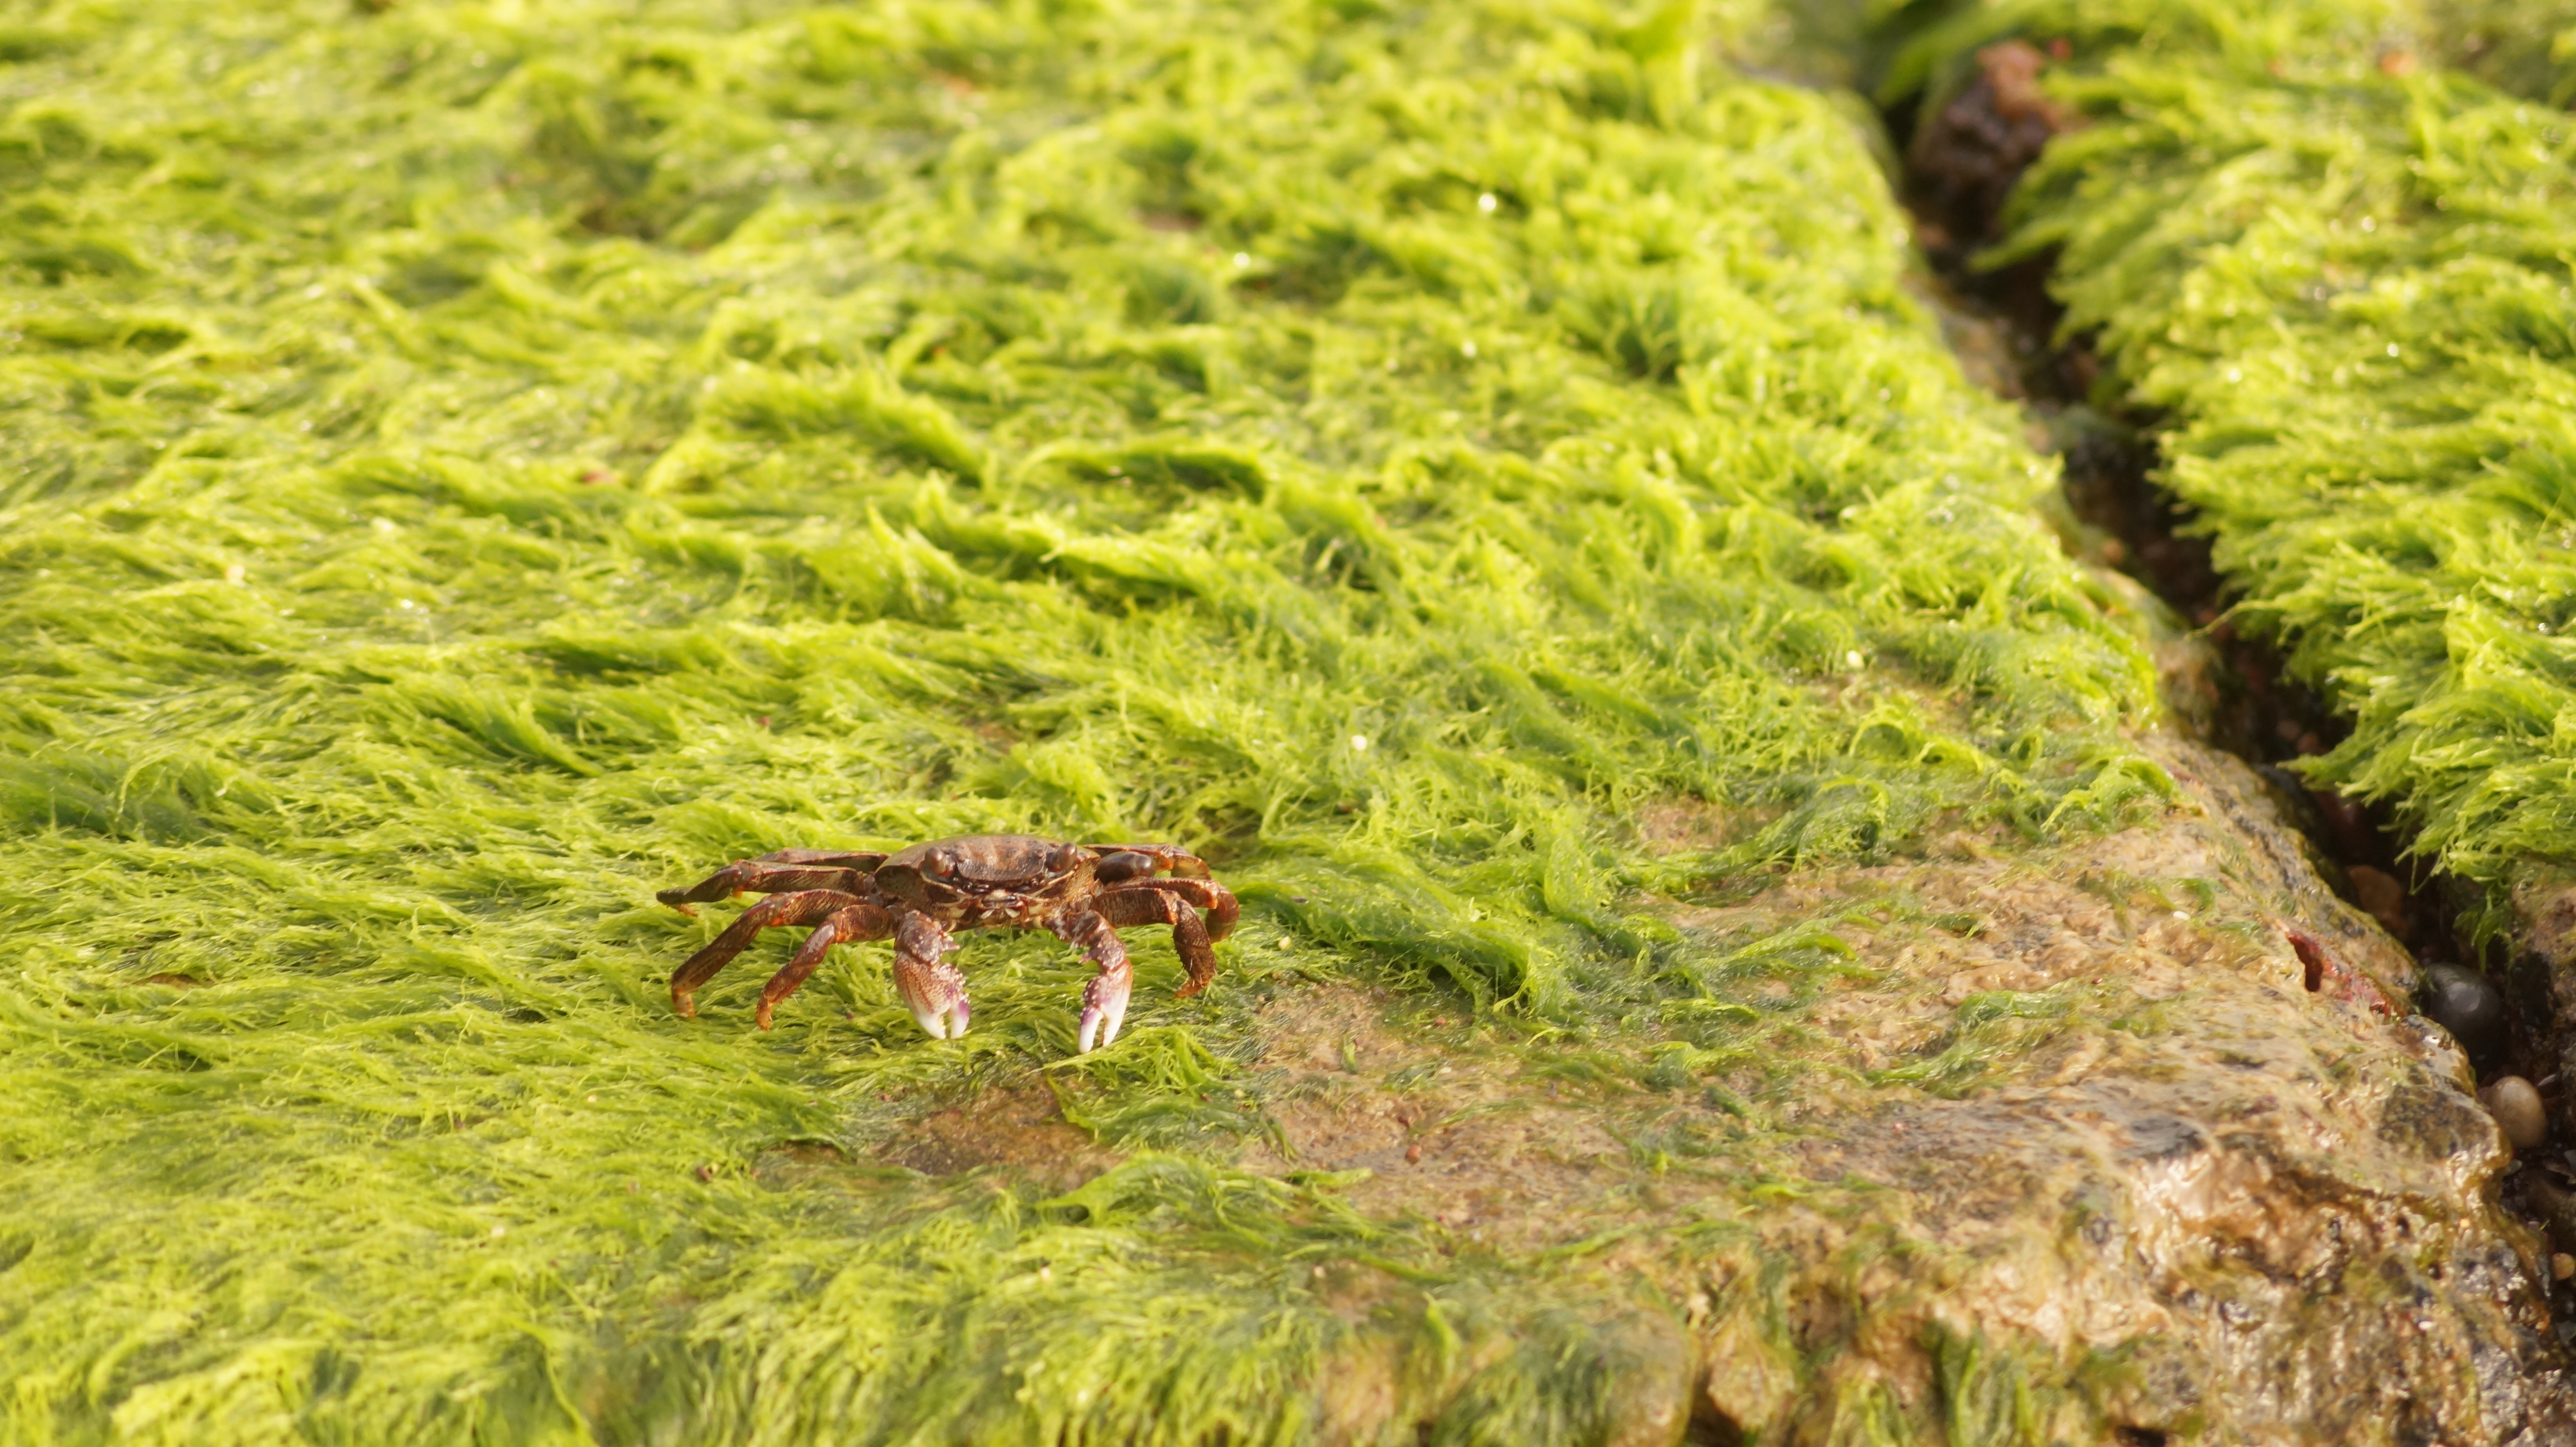
tree, grass, plant, lawn, leaf, flower, moss, food, produce, crop, soil, agriculture, algae, shrub, flowering plant, grass family, land plant